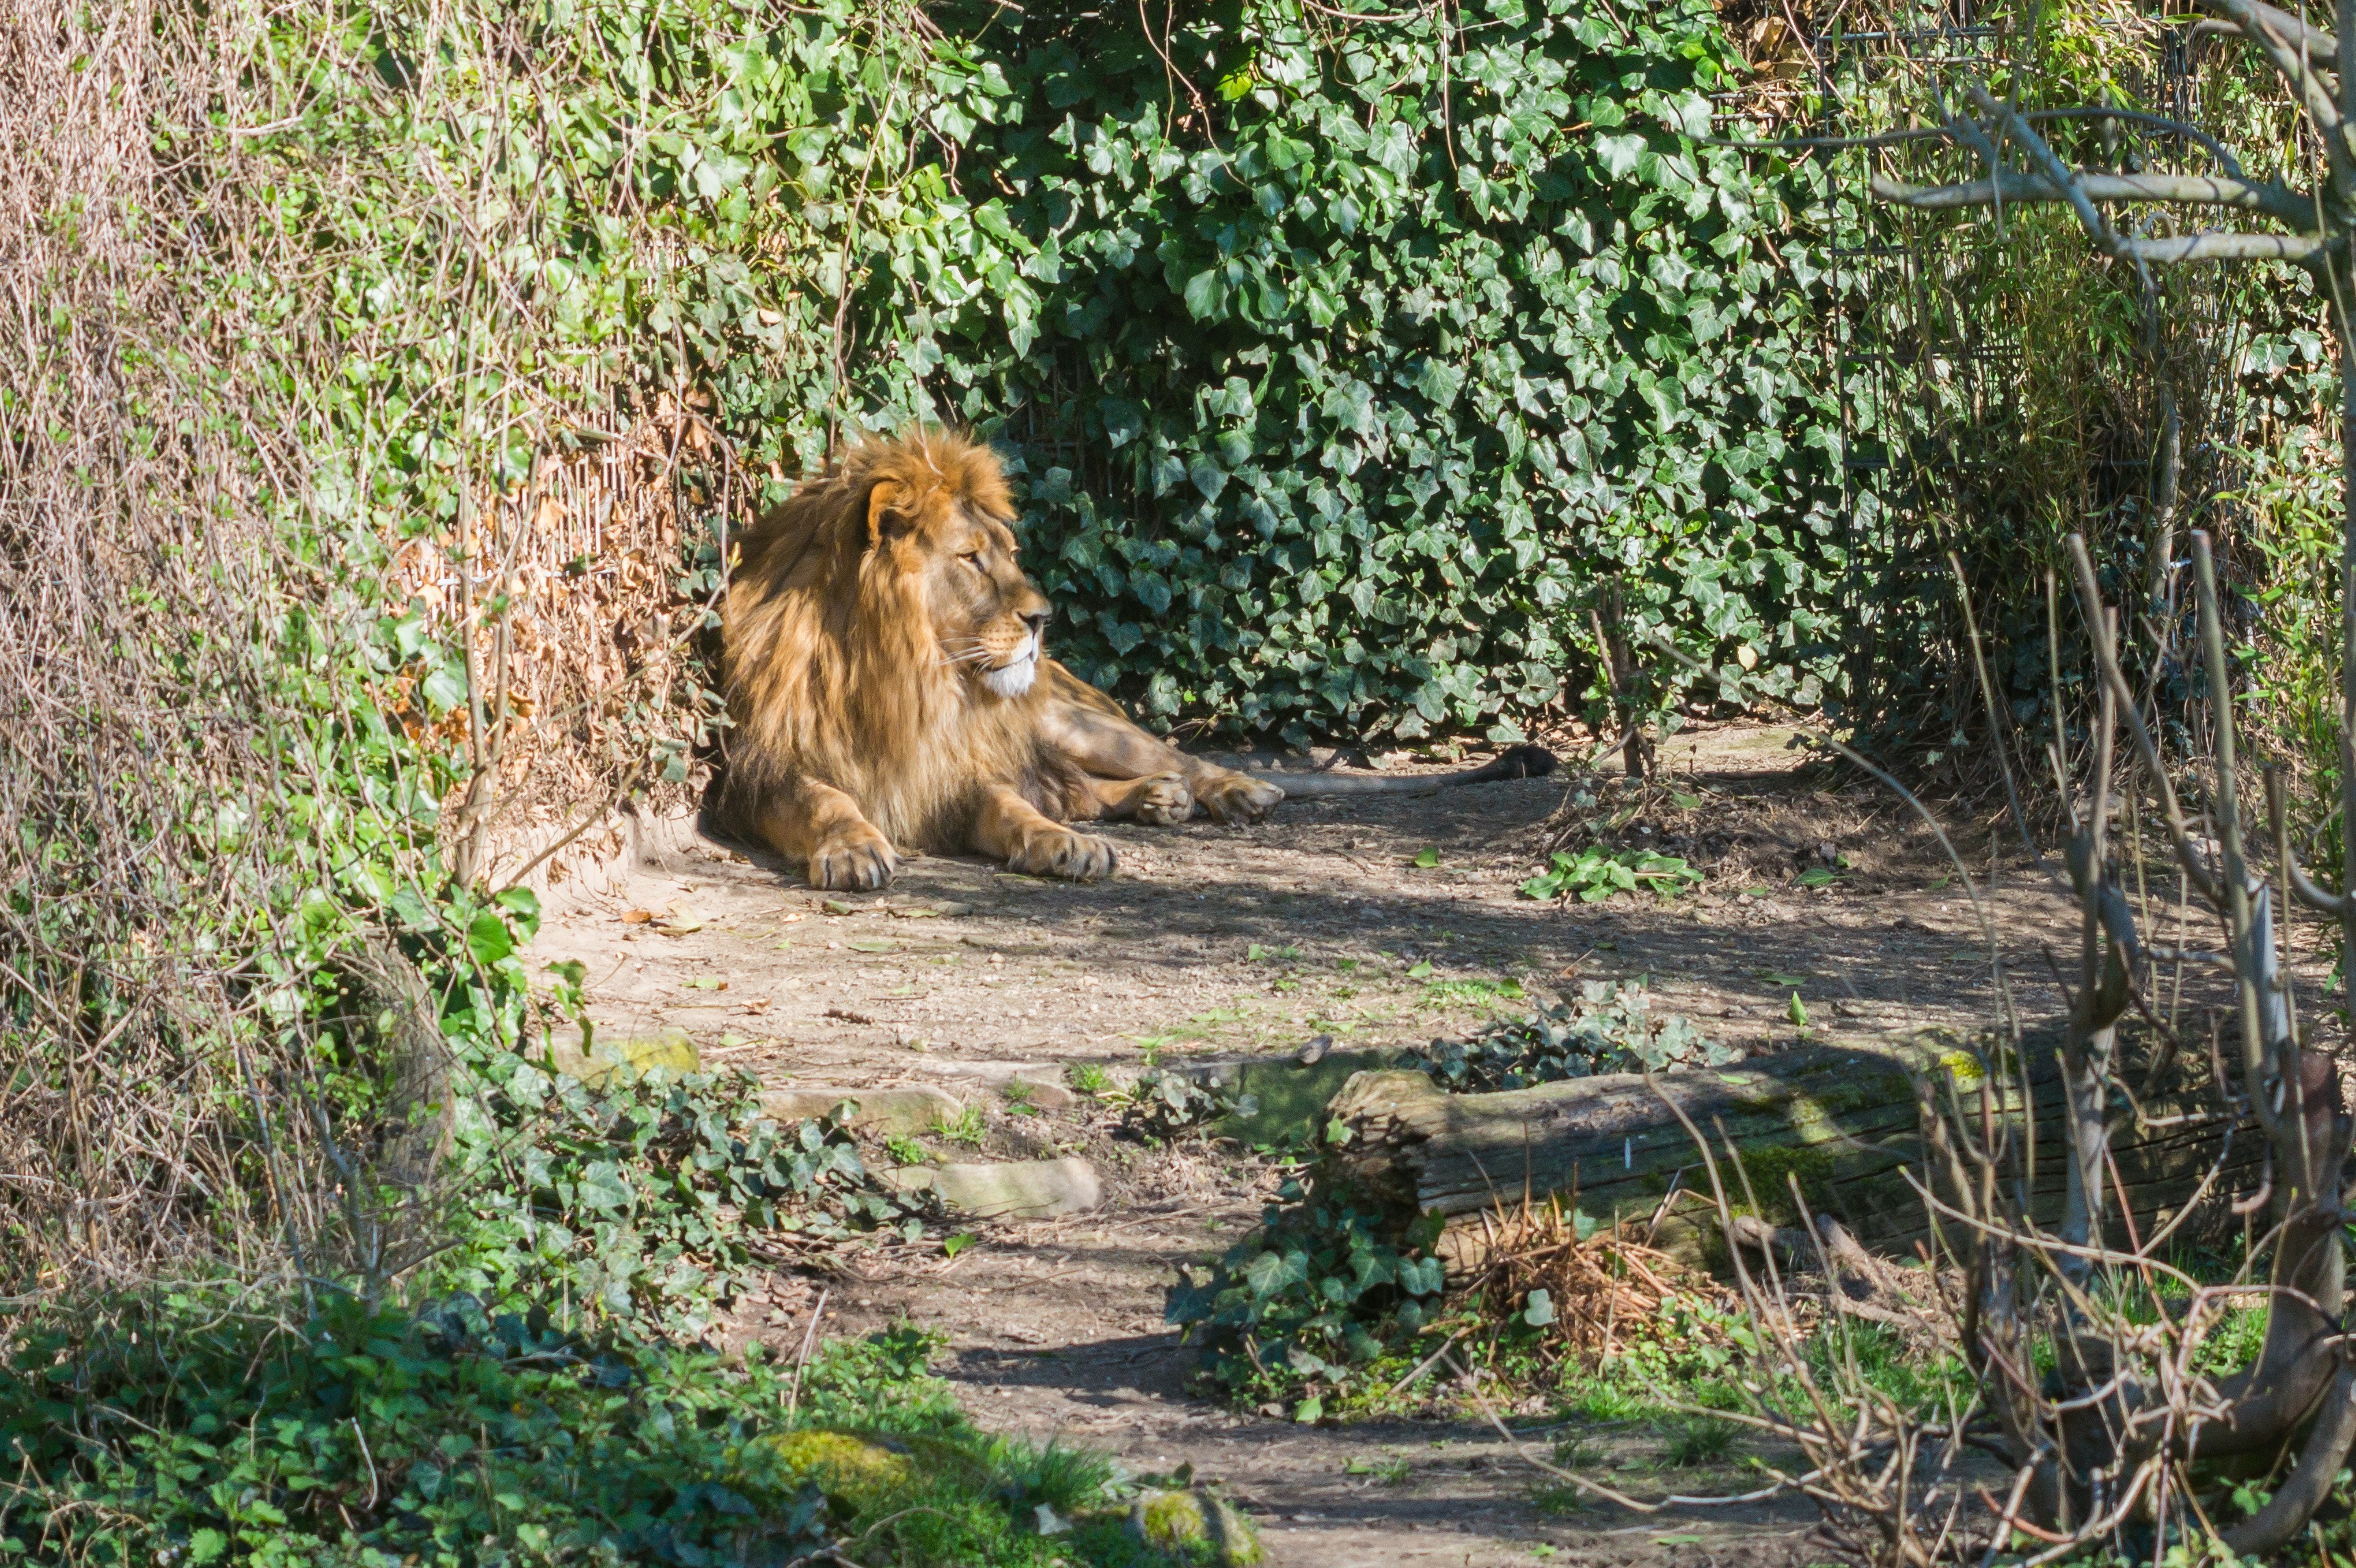
male, wildlife, zoo, jungle, cat, africa, mammal, fauna, savanna, lion, big cat, woodland, big cats, cat like mammal